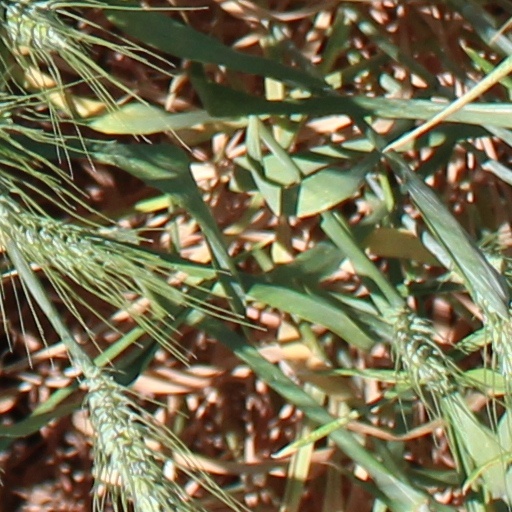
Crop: wheat